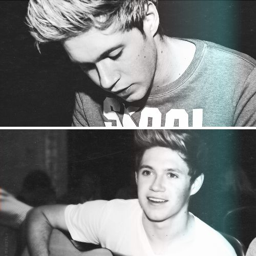
here are pictures of pop artist that will make you , poke your eyes out , stab yourself with a knife and then shoot your self in the head and ... die .